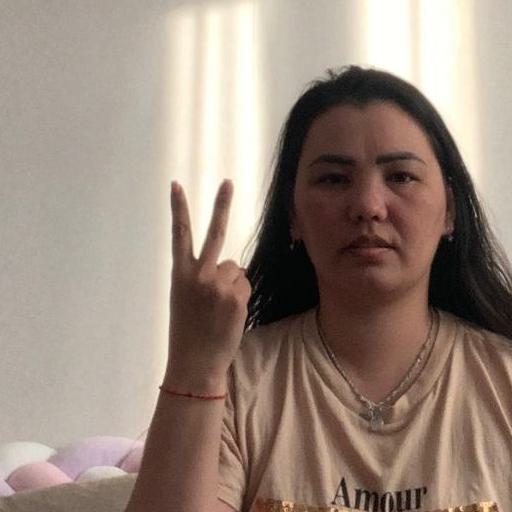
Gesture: peace_inverted